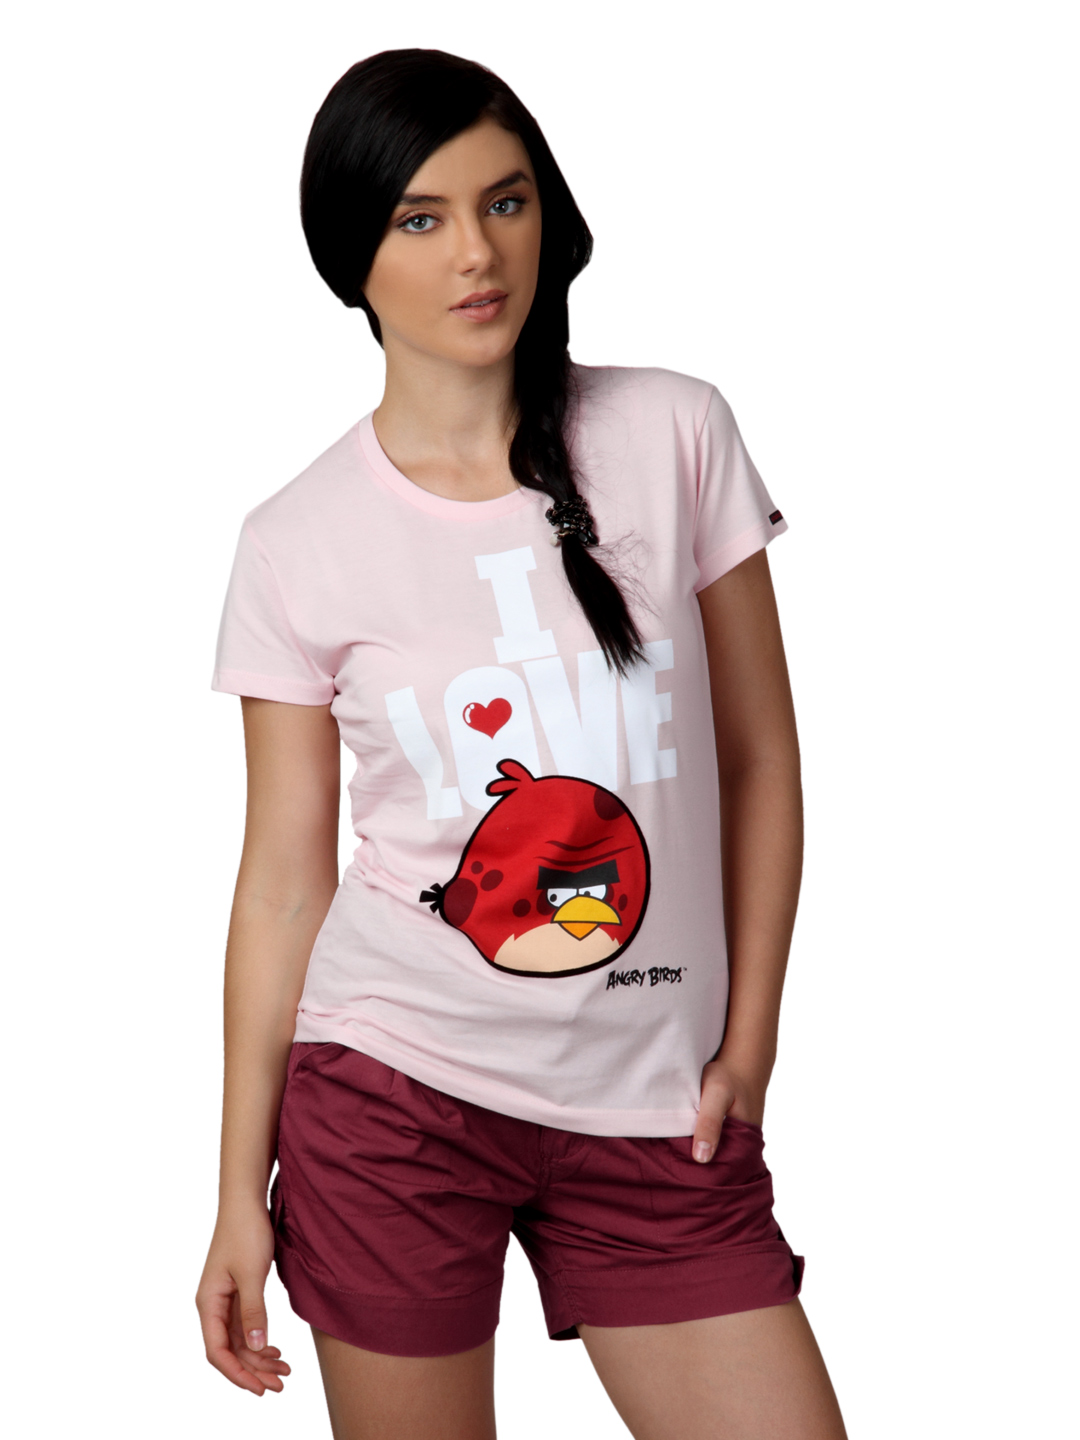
Angry Birds Women Pink T-shirt
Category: Apparel / Topwear / Tshirts
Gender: Women
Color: Pink
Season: Summer 2012
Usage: Casual